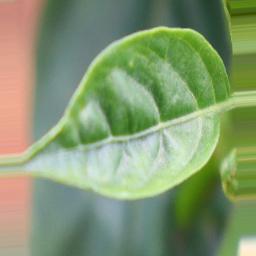
Label: mites_and_trips